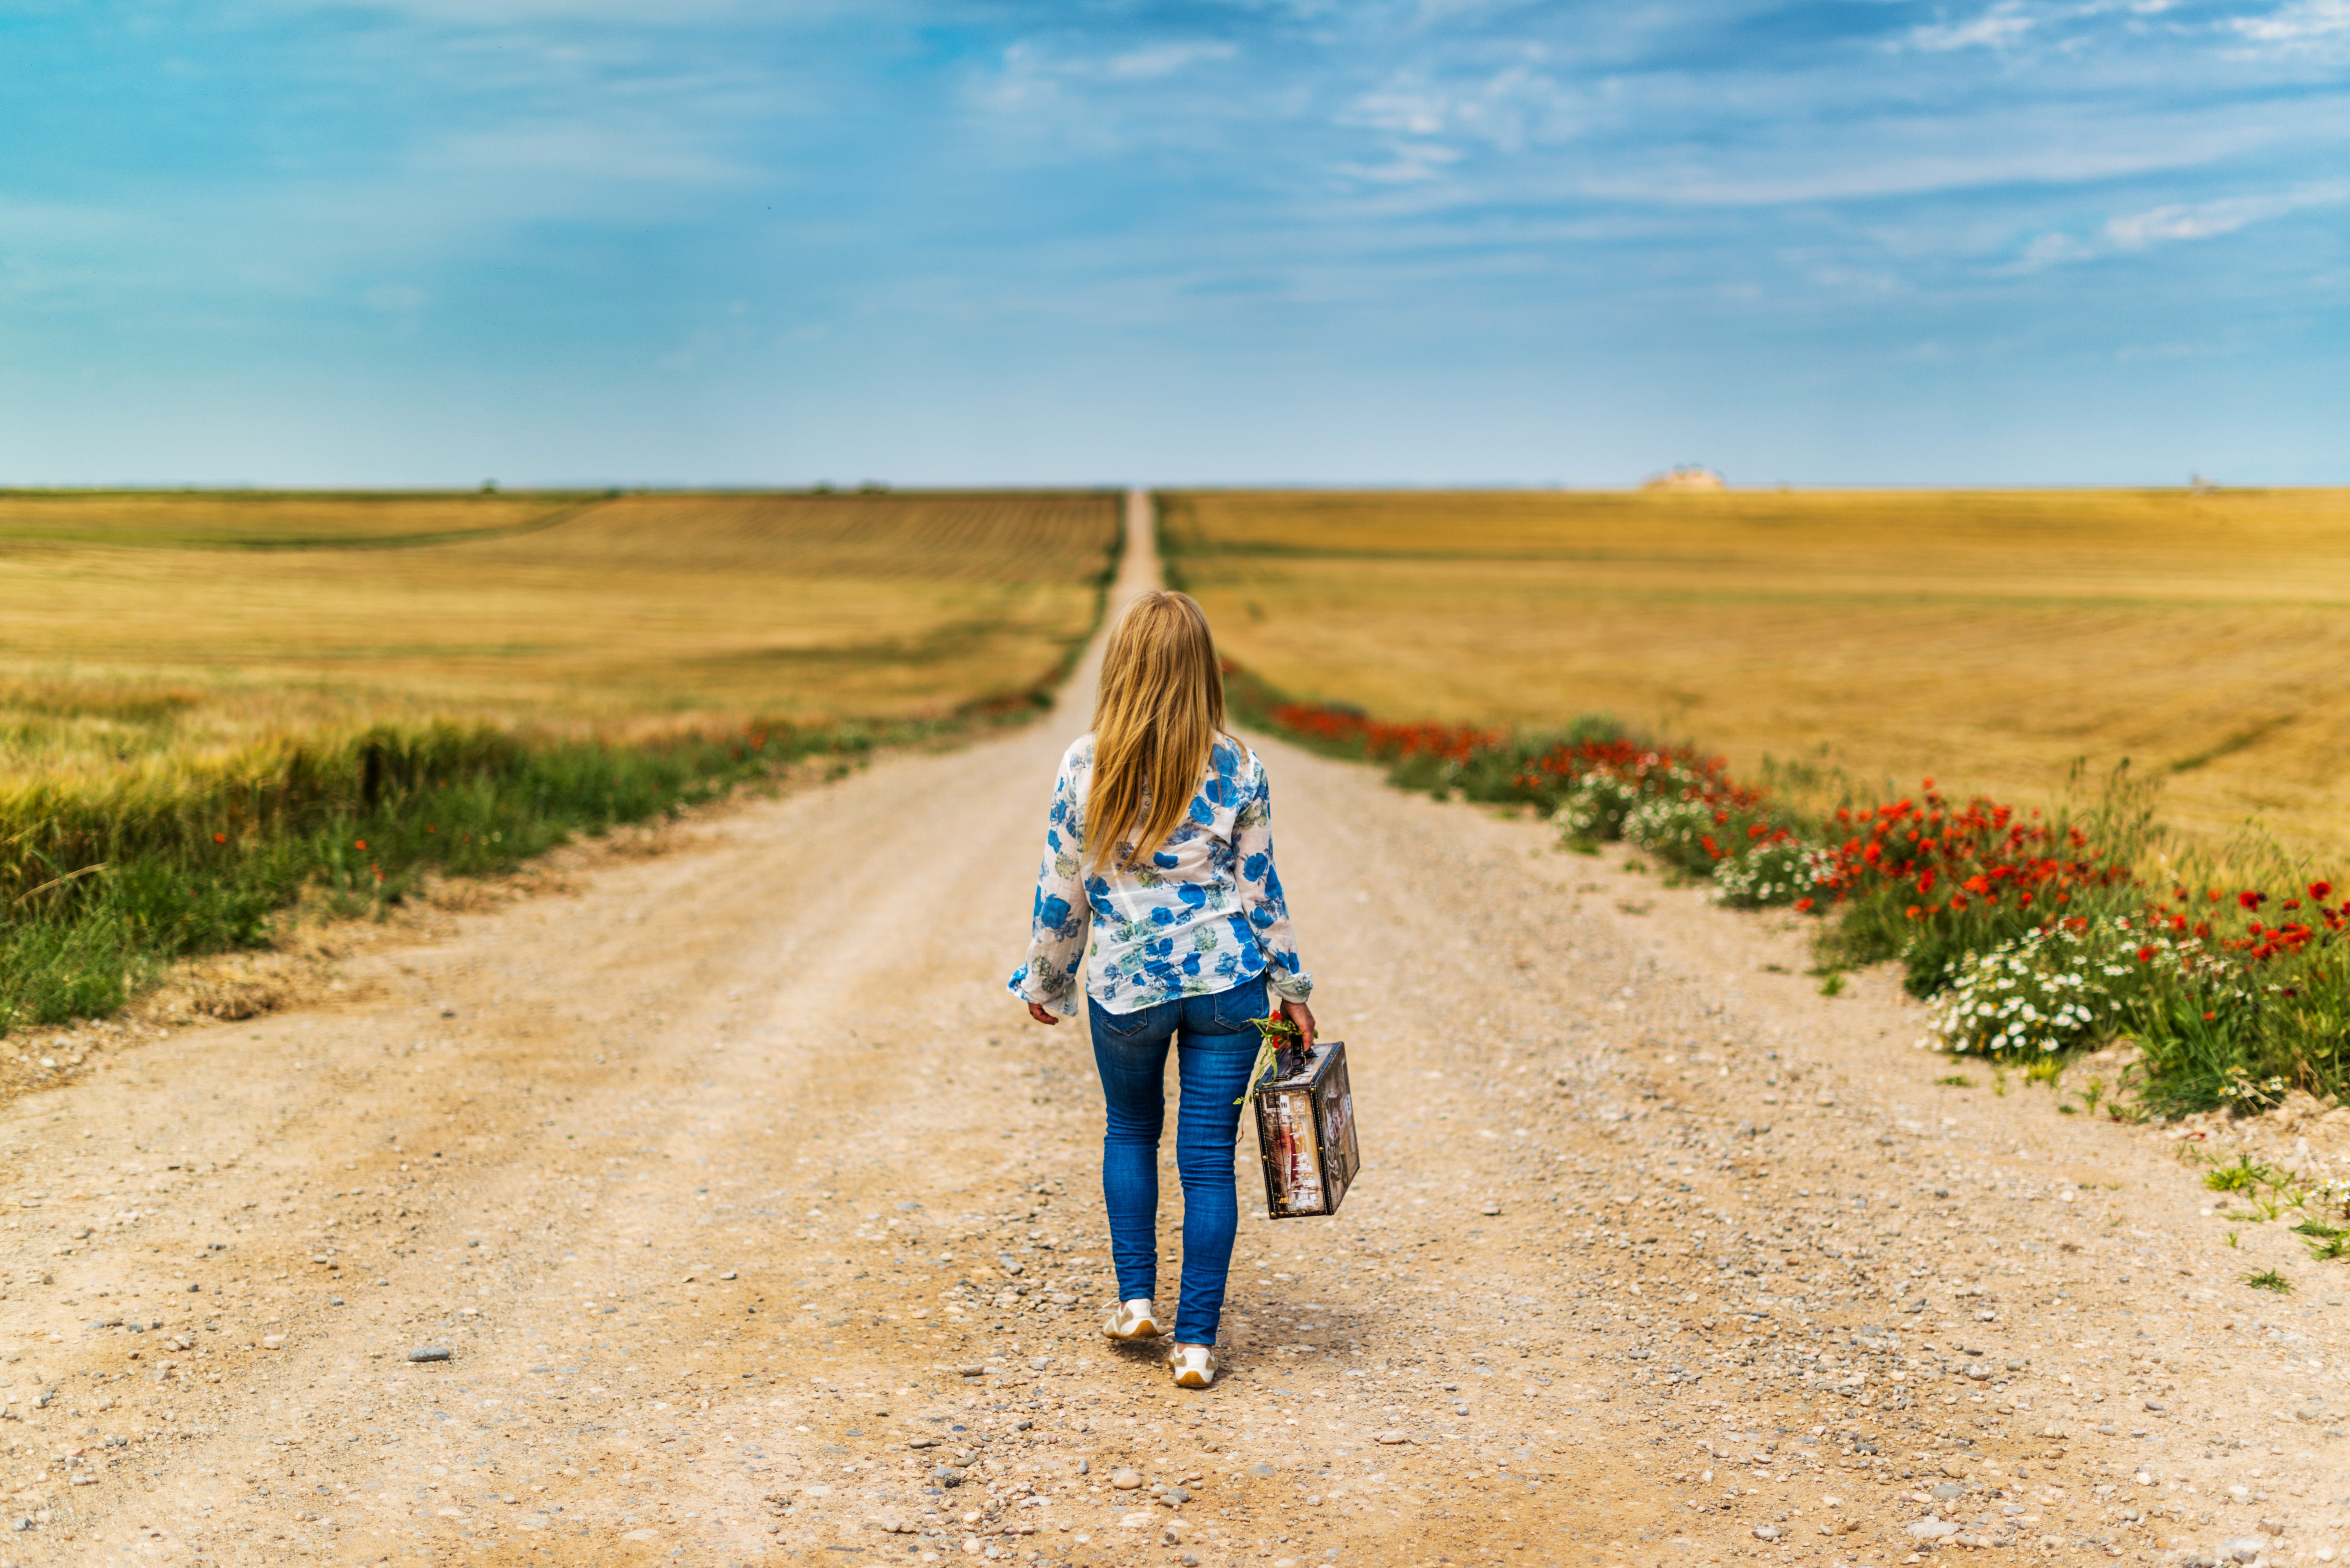
landscape, nature, path, grass, sand, horizon, person, field, wheat, grain, prairie, desert, young, distance, crop, solo, calm, agriculture, thoughtful, plain, gold, happy, back, grassland, suitcase, cornfield, cereals, soledad, steppe, rural area, natural environment, aeolian landform, grass family